Isaac T. Hopper House

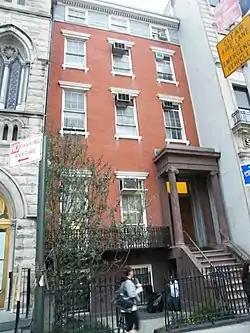
Isaac T. Hopper House in 2009.

The Isaac T. Hopper House is a Greek Revival townhouse at 110 Second Avenue between East 6th and 7th Streets in the East Village neighborhood of Manhattan, New York City. Located just south of the New Middle Collegiate Church, it was built in 1837 and 1838 as a rowhouse. The building was also known as the Ralph and Ann E. Van Wyck Mead House, after its first owner. 110 Second Avenue is the only remaining rowhouse out of a group of four at 106–112 Second Avenue that was used by the Meads' extended family, and was originally known as 108 Second Avenue.